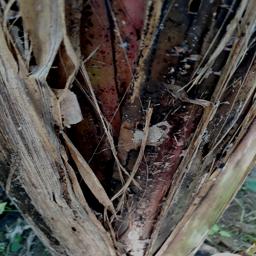
Label: BACTERIAL SOFT ROT